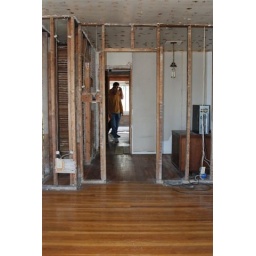
this is standing in the living room by the front door